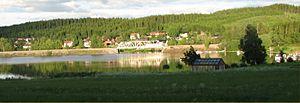
Sunnan est une localité de la commune de Steinkjer dans le comté du Trøndelag. La localité est au bord de la rivière Byelva, au sud de la pointe du lac Snåsavatnet. Sunnan comptait environ 250 habitants en 2001 et moins de 200 après 2003.